Siege of Diu (1538)

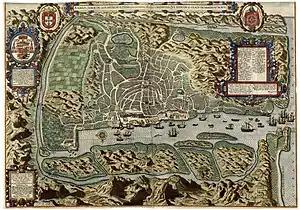
Goa, head of all Portuguese possessions in the East

By 5 October the Turks had finished their siege works and assembled all their artillery, which included nine basilisks, five great bombards, fifteen heavy guns, and 80 medium and smaller cannon that bombarded the fortress for the following 27 days. That night, 5 more craft from Goa with gunpowder and reinforcements arrived. After seven days of bombardment, part of the bulwark of Gaspar de Sousa collapsed and the Turks attempted to scale it "with two banners", but were repelled with heavy losses to bombs and arquebus fire. Another assault the following morning was met with equally fierce resistance by the Portuguese. Afterwards, the Turks forced labourers into the moat to undermine the fortress' walls and, in spite of several losses, managed to open a breach with gunpowder, but already the Portuguese had raised a barricade around the breach from the inside, which caused many losses on the assailants once they attempted to break through. When at night the bombardment ceased, the Portuguese repaired the fortress' walls under the cover of darkness.